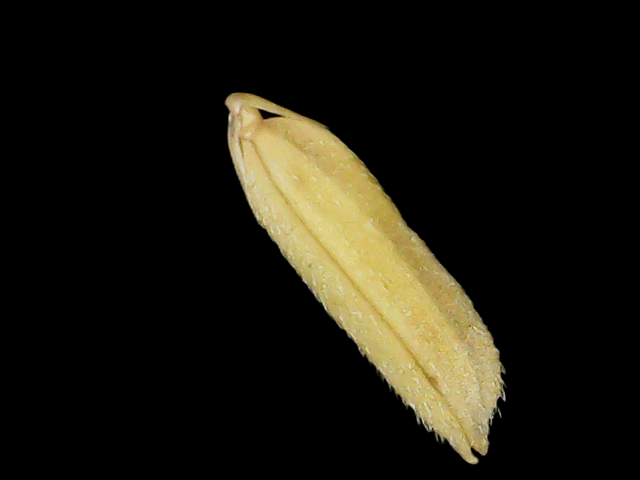
Rice variety: Binadhan26